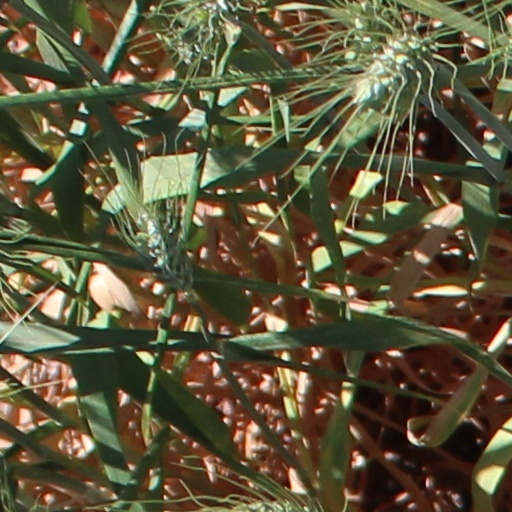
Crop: wheat